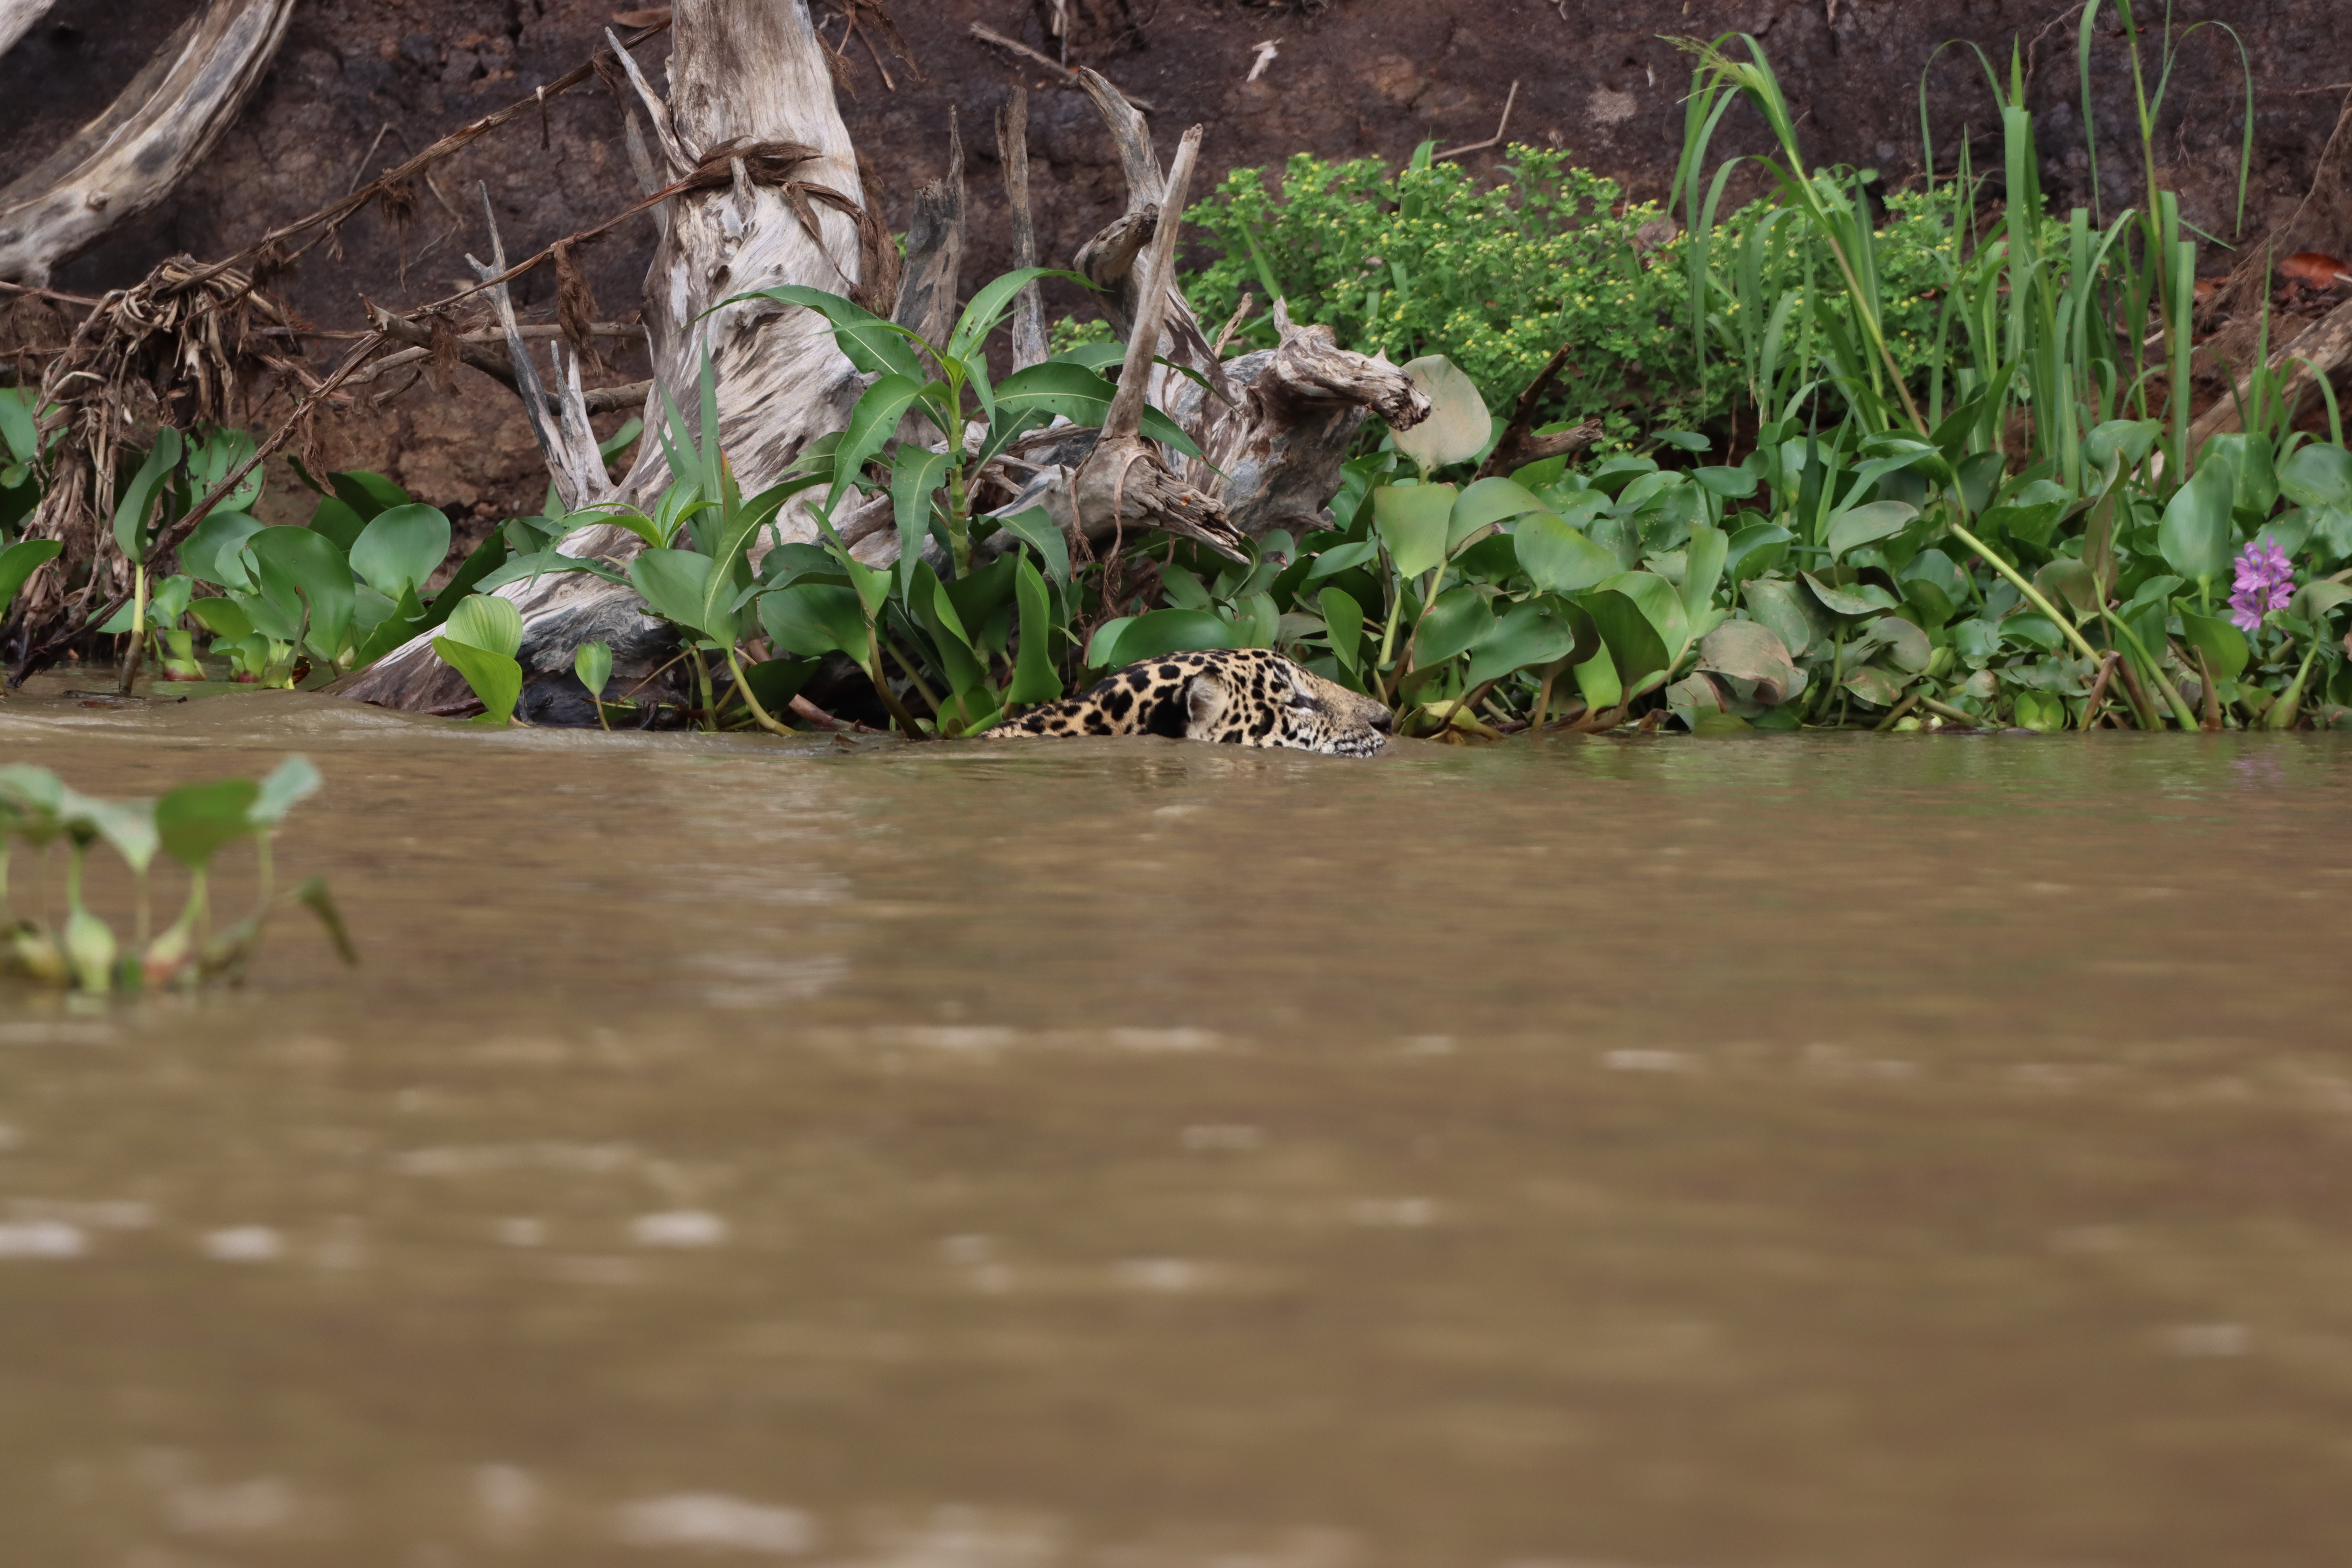
Jaguar: Ti